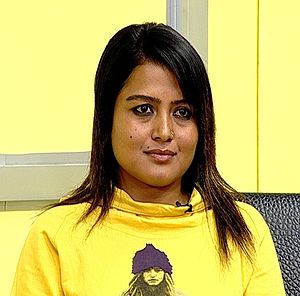
Rekha Thapa
Rekha Thapa er en nepalesisk skuespillerinde.